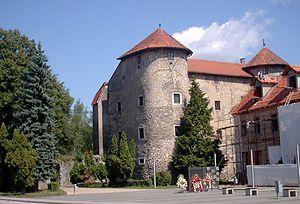
Le château d'Ogulin, Croatie
Ogulin est une ville et une municipalité située dans le comitat de Karlovac, en Croatie. Au recensement de 2001, la municipalité comptait 15 054 habitants, dont 75,66 % de Croates et 20,84 % de Serbes et la ville seule comptait 8 712 habitants.